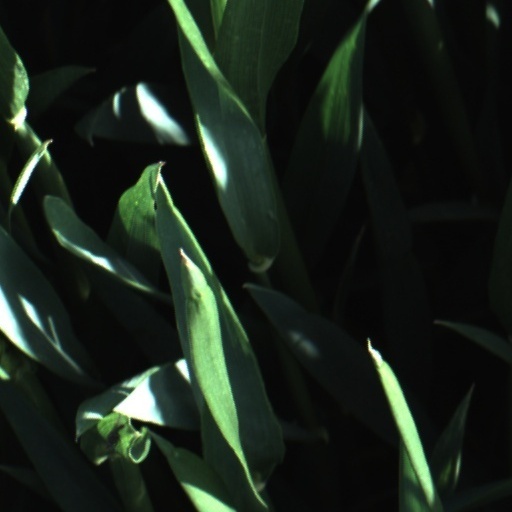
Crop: wheat